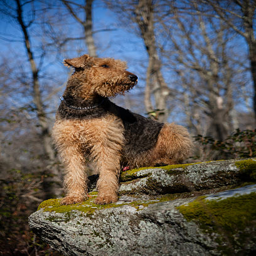
animal stands on the big rock